Alex Tagliani

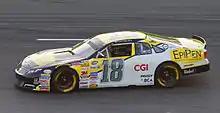
Autodrome Chaudière 2015 - NASCAR Canadian Tire Series (Photo Paul-Émile Poulin-Jacques)

In 2015, Tagliani drove one race for Team Penske in the Xfinity Series race at Mid-Ohio Sports Car Course. He earned the pole and was in contention for the victory, losing the lead in the second-to-final corner of the race after being hit by eventual winner Regan Smith. Two weeks later, Tagliani drove the No. 29 truck for Brad Keselowski Racing at Mosport, leading a total of 8 laps and finishing 5th after battling Erik Jones for the lead late in the race.